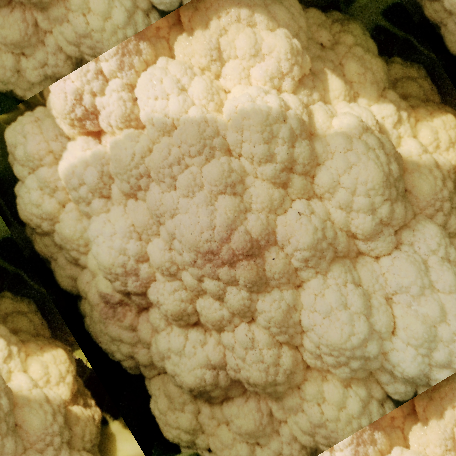
Label: Disease Free